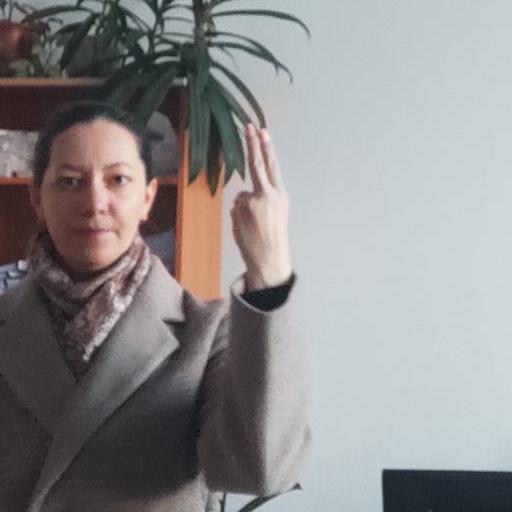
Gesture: two_up_inverted